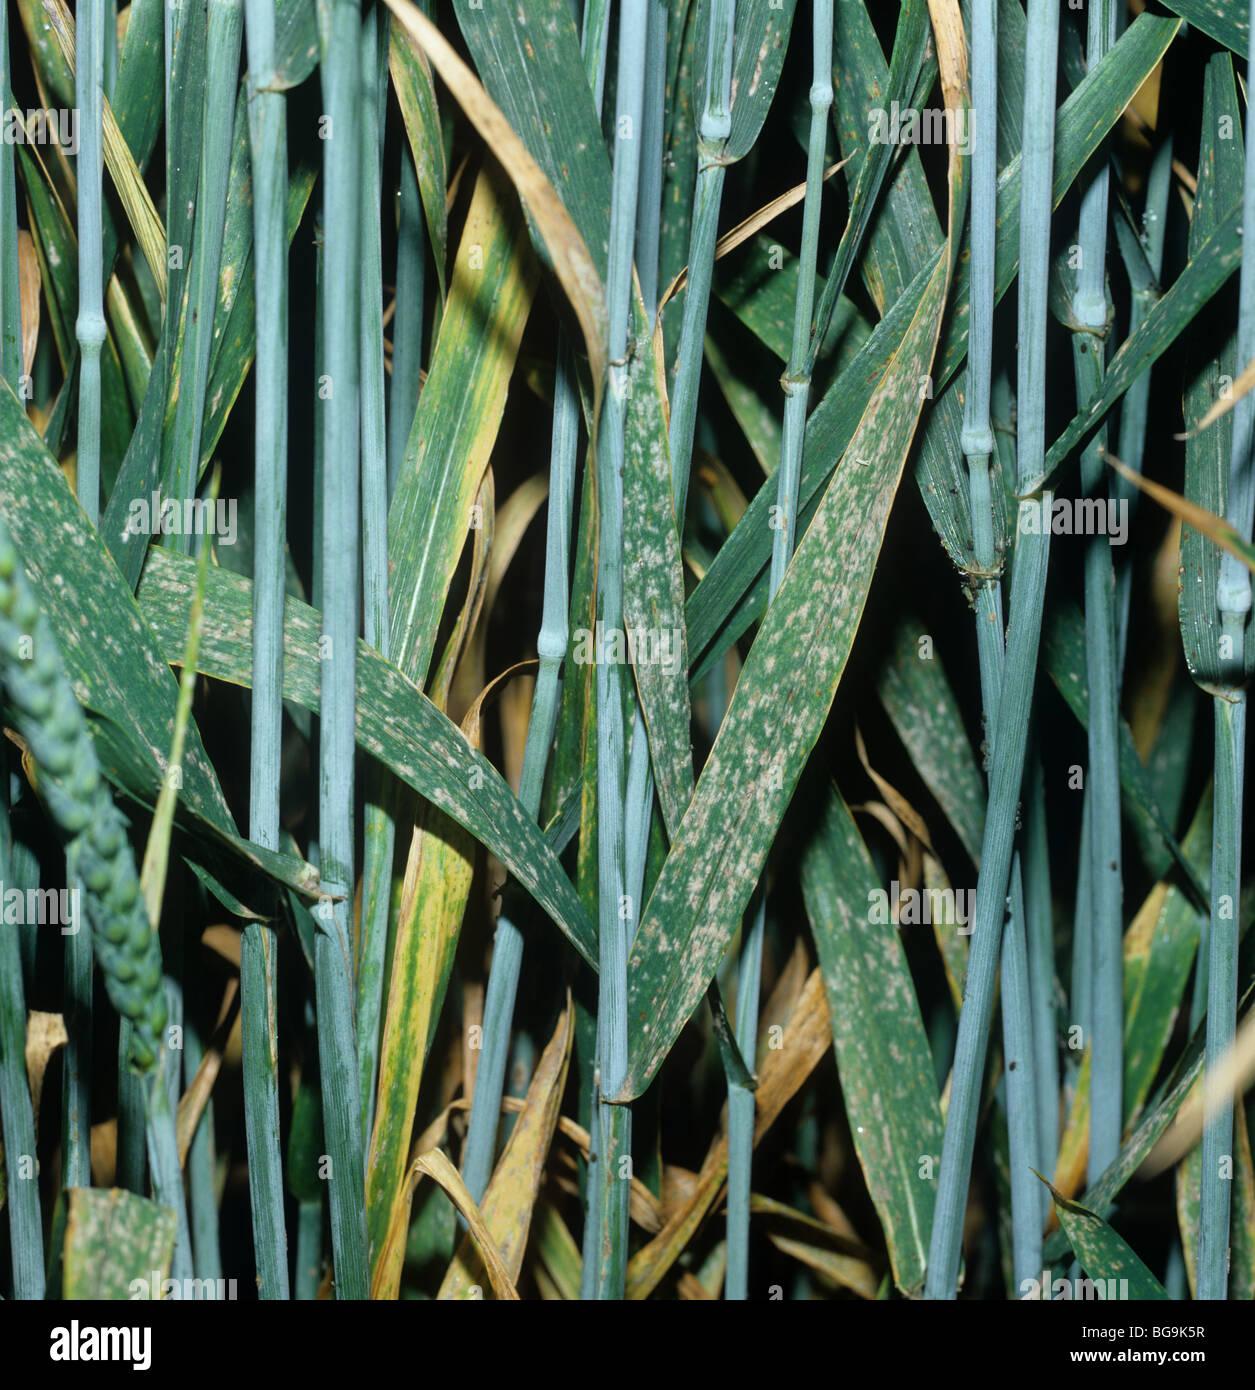
Plant: Wheat
Disease: wheat powdery mildew